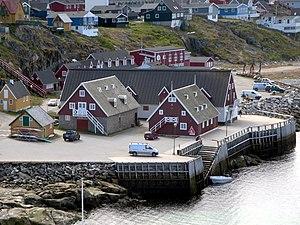
Le Musée national du Groenland est situé à Nuuk. C'est l'un des premiers musées du Groenland, inauguré dans le milieu des années 1960. Il est affilié au Musée national du Danemark. Le musée a de nombreux objets liés à l'archéologie, à l'histoire, à l'art, à l'artisanat et a également des informations sur les ruines, les cimetières et les bâtiments.